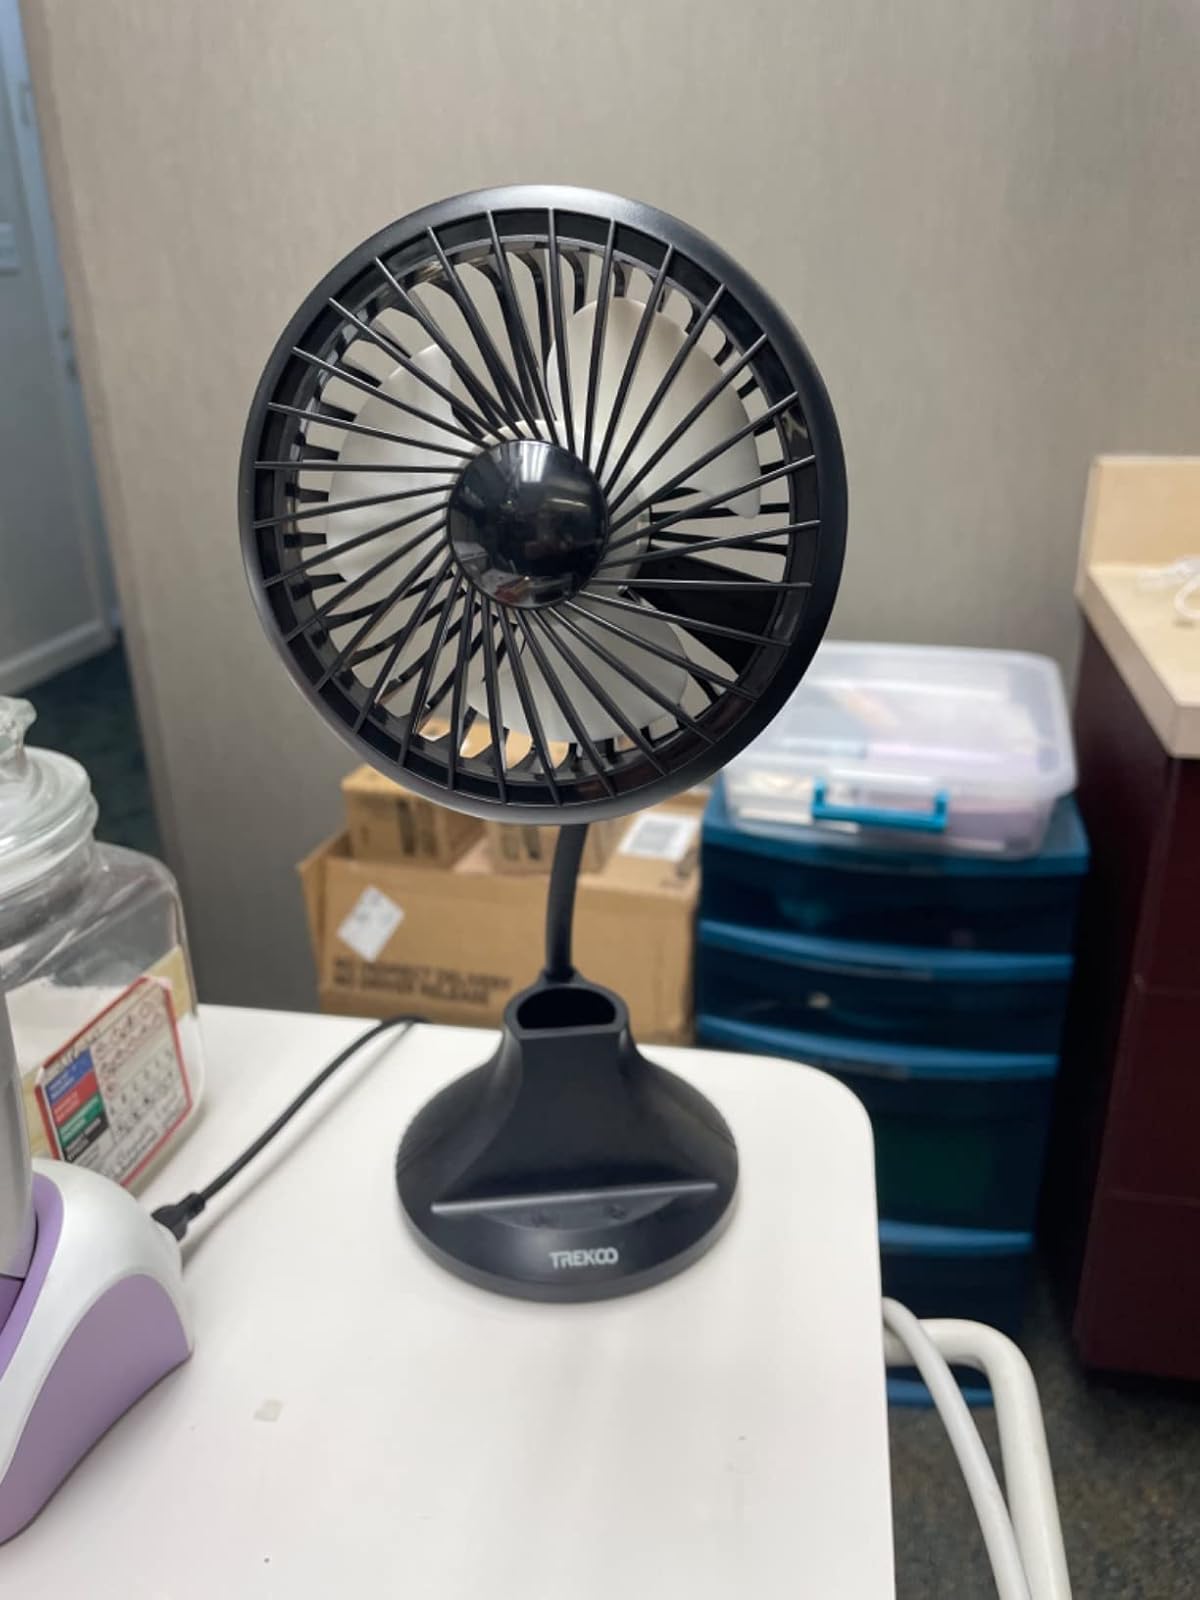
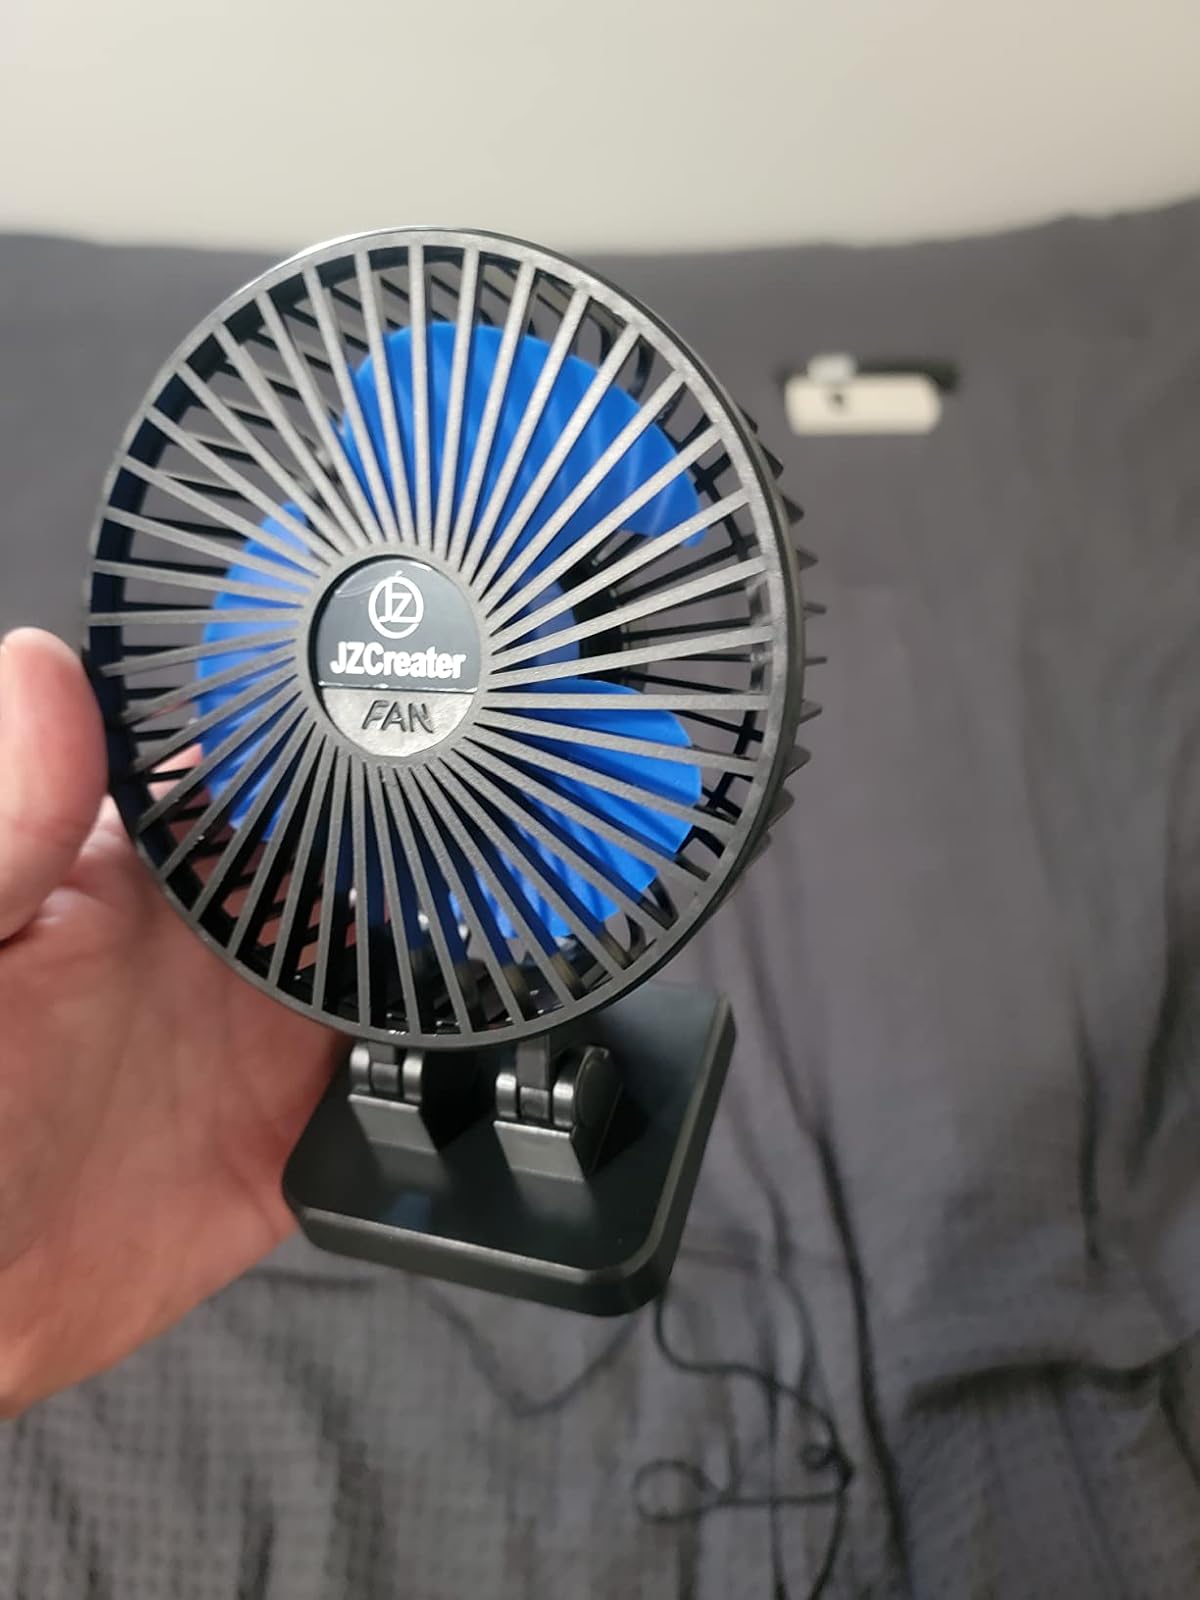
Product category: fan
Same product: no